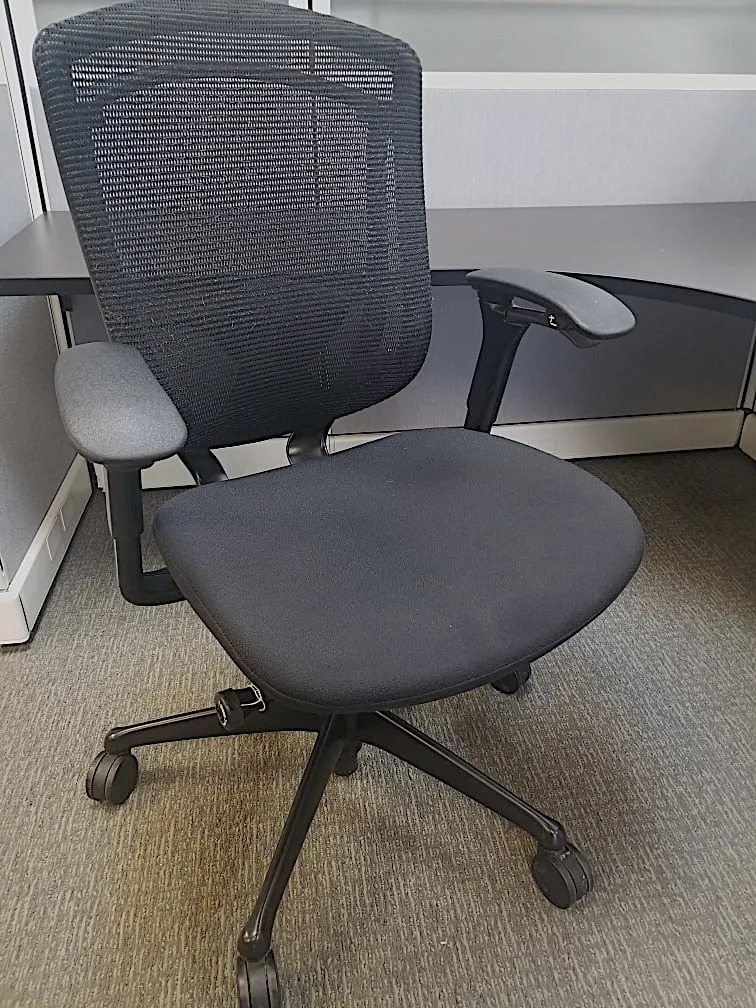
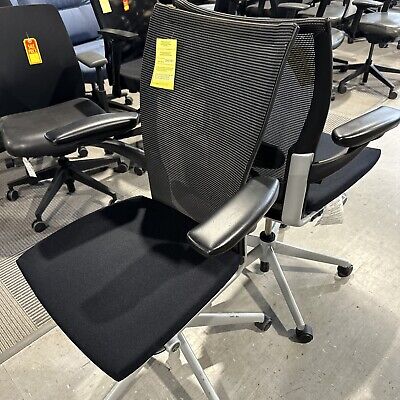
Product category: items_chair
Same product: no